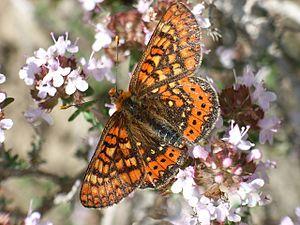
Le Damier de la succise ou Damier des marais est une espèce de lépidoptères appartenant à la famille des Nymphalidae, à la sous-famille des Nymphalinae et au genre Euphydryas.